Arundinaria

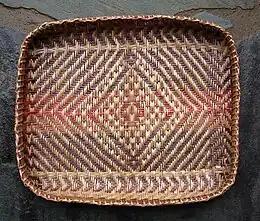
Rivercane basket in Noon-Day Sun pattern, by Peggy Brennan (Cherokee Nation)

Ethnobotanists consider cane to have been extremely important to Native Americans in the Southeastern Woodlands before European colonisation. The river cane basketry art is at minimum 3000 years old, and can arguably be considered The plant was used to make structures, arrow shafts, weapons, torches, fishing equipment, jewelry, baskets, musical instruments, furniture, boats, pipe stems, and medicines. "Arundinaria gigantea", or river cane, has historically been used to construct Native American flutes, particularly among tribes of the Eastern Woodlands. The Atakapa, Catawba, Muscogee Creek, Chickasaw, Choctaw, Cherokee, and other Southeastern tribes have traditionally used this material for mat and basket weaving, and the Chitimacha and Eastern Band Cherokee still widely weave with rivercane today, though basket makers have started making smaller baskets in order to use less material and preserve the increasingly rare river cane. Bean poles made from dried canes can last for several years if properly stored when not in use.